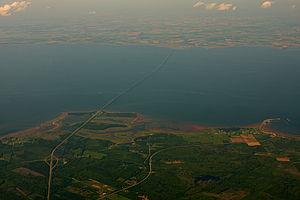
L’île Jourimain est une presqu'île du Nouveau-Brunswick, située au sud du détroit de Northumberland qui la sépare de l'Île-du-Prince-Édouard.